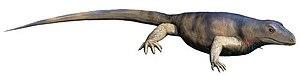
Le Pennsylvanien est une époque géologique correspondant au Carbonifère supérieur et s'étendant de 323,2 ± 0,4 à 298,9 ± 0,15 millions d'années.
Archaeothyris est un genre éteint de synapsides ophiacodontidés qui vivait au Carbonifère supérieur et qui est connu en Nouvelle-Écosse. Datant de 306 millions d'années, Archaeothyris, avec un synapside plus mal connu appelé Echinerpeton, sont les plus anciens synapsides incontestés connus. Protoclepsydrops, également de la Nouvelle-Écosse, est légèrement plus âgé, mais il est connu par des restes fossiles très fragmentaires.